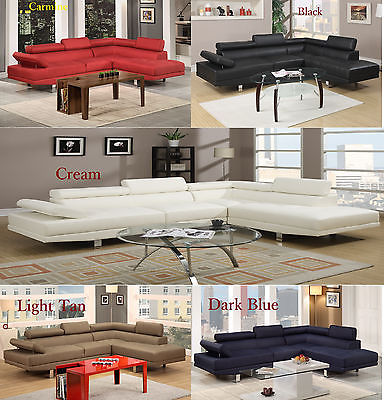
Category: sofa